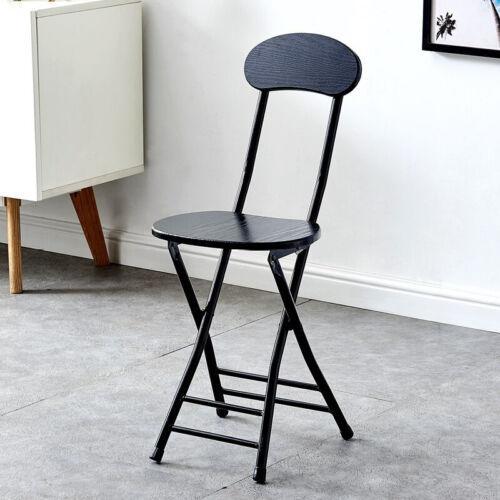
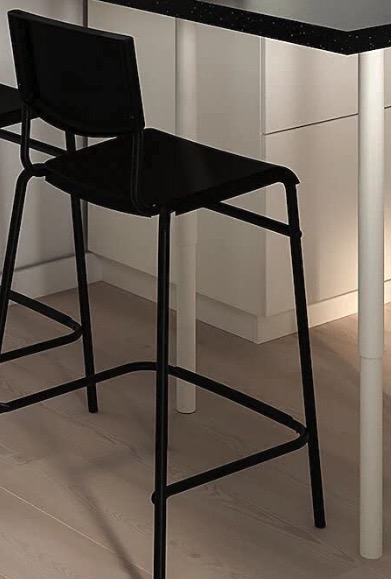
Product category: stool
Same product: no